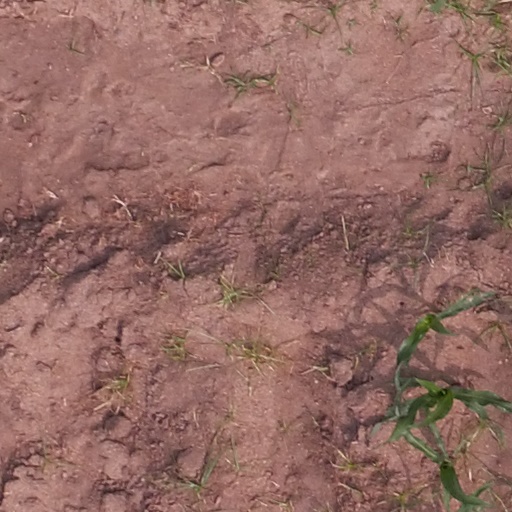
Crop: maize; corn